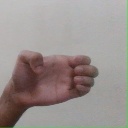
अक्षर: ख